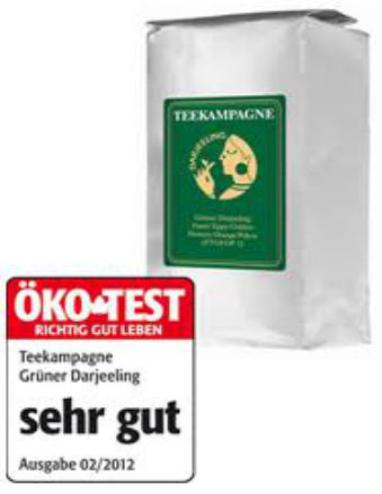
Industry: Food